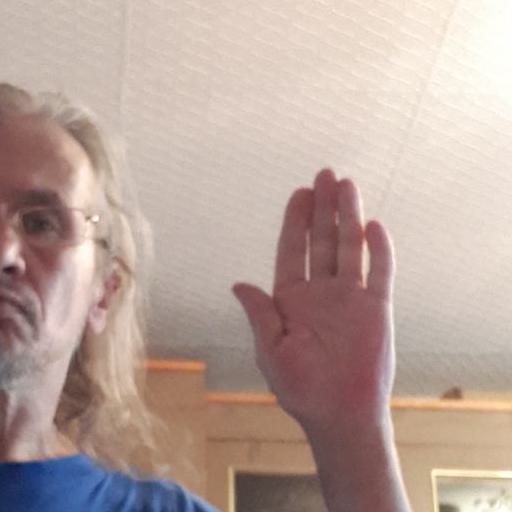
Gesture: stop